1991 Iraqi uprisings

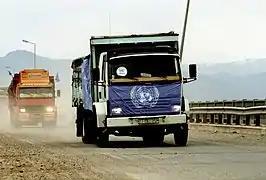
UNHCR trucks with aid supplies for Kurdish refugees, 29 April 1991

In March and early April, nearly two million Iraqis, 1.5 million of them Kurds, escaped from strife-torn cities to the mountains along the northern borders, into the southern marshes, and to Turkey and Iran. By April 6, the United Nations High Commissioner for Refugees (UNCHR) estimated that about 750,000 Iraqi Kurds had fled to Iran and 280,000 to Turkey, with 300,000 more gathered at the Turkish border. The approach towards the refugee immigration was met with a different approach by Iran and Turkey. Iran had opened its borders to the refugees, while Turkey first closed its borders and only opened its borders following international pressure and assurances of financial help to cope with the refugees. Iran also received much less international help to cope with the crisis than Turkey, mainly due to their strained relations with the USA. According to accounts from international relief organizations cited by Nader Entassar, Turkey received more than seven times the amount of help per refugee, as Iran received. Their exodus was sudden and chaotic with thousands of desperate refugees fleeing on foot, on donkeys, or crammed onto open-backed trucks and tractors. Many were gunned down by Republican Guard helicopters, which deliberately strafed columns of fleeing civilians in a number of incidents in both the north and south. Numerous refugees were also killed or maimed by stepping on land mines planted by Iraqi troops near the eastern border during the war with Iran. According to the U.S. Department of State and international relief organizations, between 500 and 1,000 Kurds died each day along Iraq's Turkish border. According to some reports, up to hundreds of refugees died each day along the way to Iran as well.